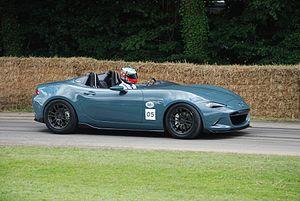
La Mazda MX-5 Spyder est un concept car du constructeur automobile Japonais Mazda, présenté au SEMA Show de Las Vegas en 2015.
La Mazda MX-5 Speedster est un concept car du constructeur automobile Japonais Mazda, présenté au SEMA Show de Las Vegas en 2015.